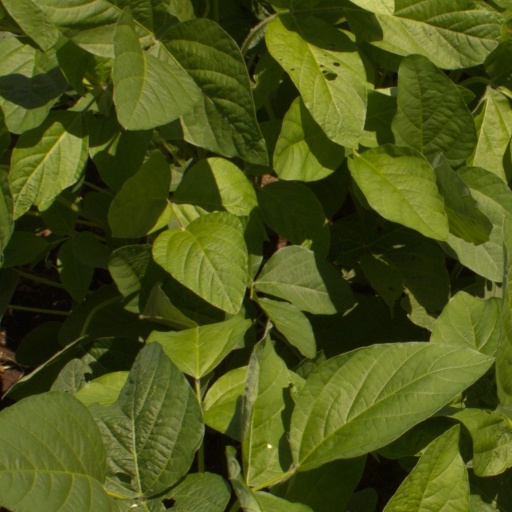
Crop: soybean